Eami

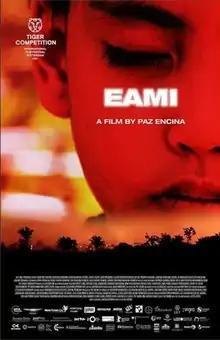
Film poster

EAMI is a 2022 drama film written, co-produced and directed by Paz Encina. It was screened in the 51st International Film Festival Rotterdam and won the Tiger Award.